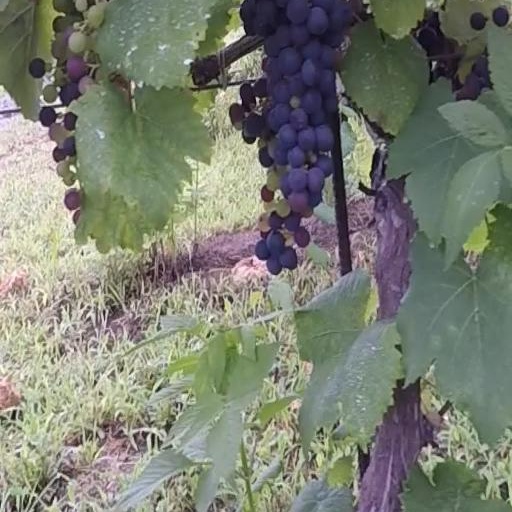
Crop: grape